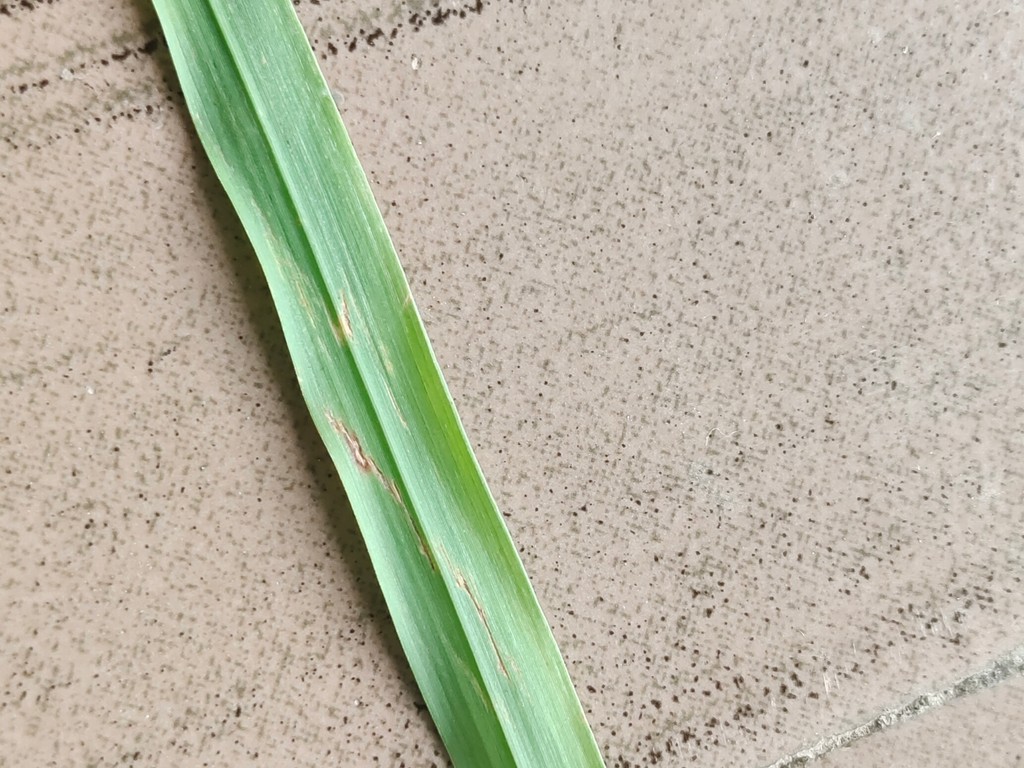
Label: Unhealthy